Pedro Delgado

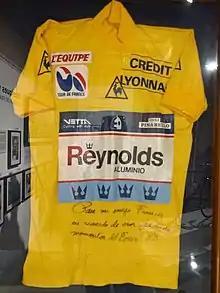
Delgado's yellow jersey of the 1988 Tour de France

Delgado won the 1988 Tour de France by a comfortable margin. The evening after the 17th stage, the television channel "Antenne2" reported that Delgado had tested positive in a doping test. His team director José Miguel Echevarri was informed hours after by the Tour organization without mention of the substance. That night, Xavier Louy, director of the race, went to the hotel where Echavarri was and suggested to him that Delgado should withdraw. This was similar to the "Merckx affaire" in the 1969 Giro.